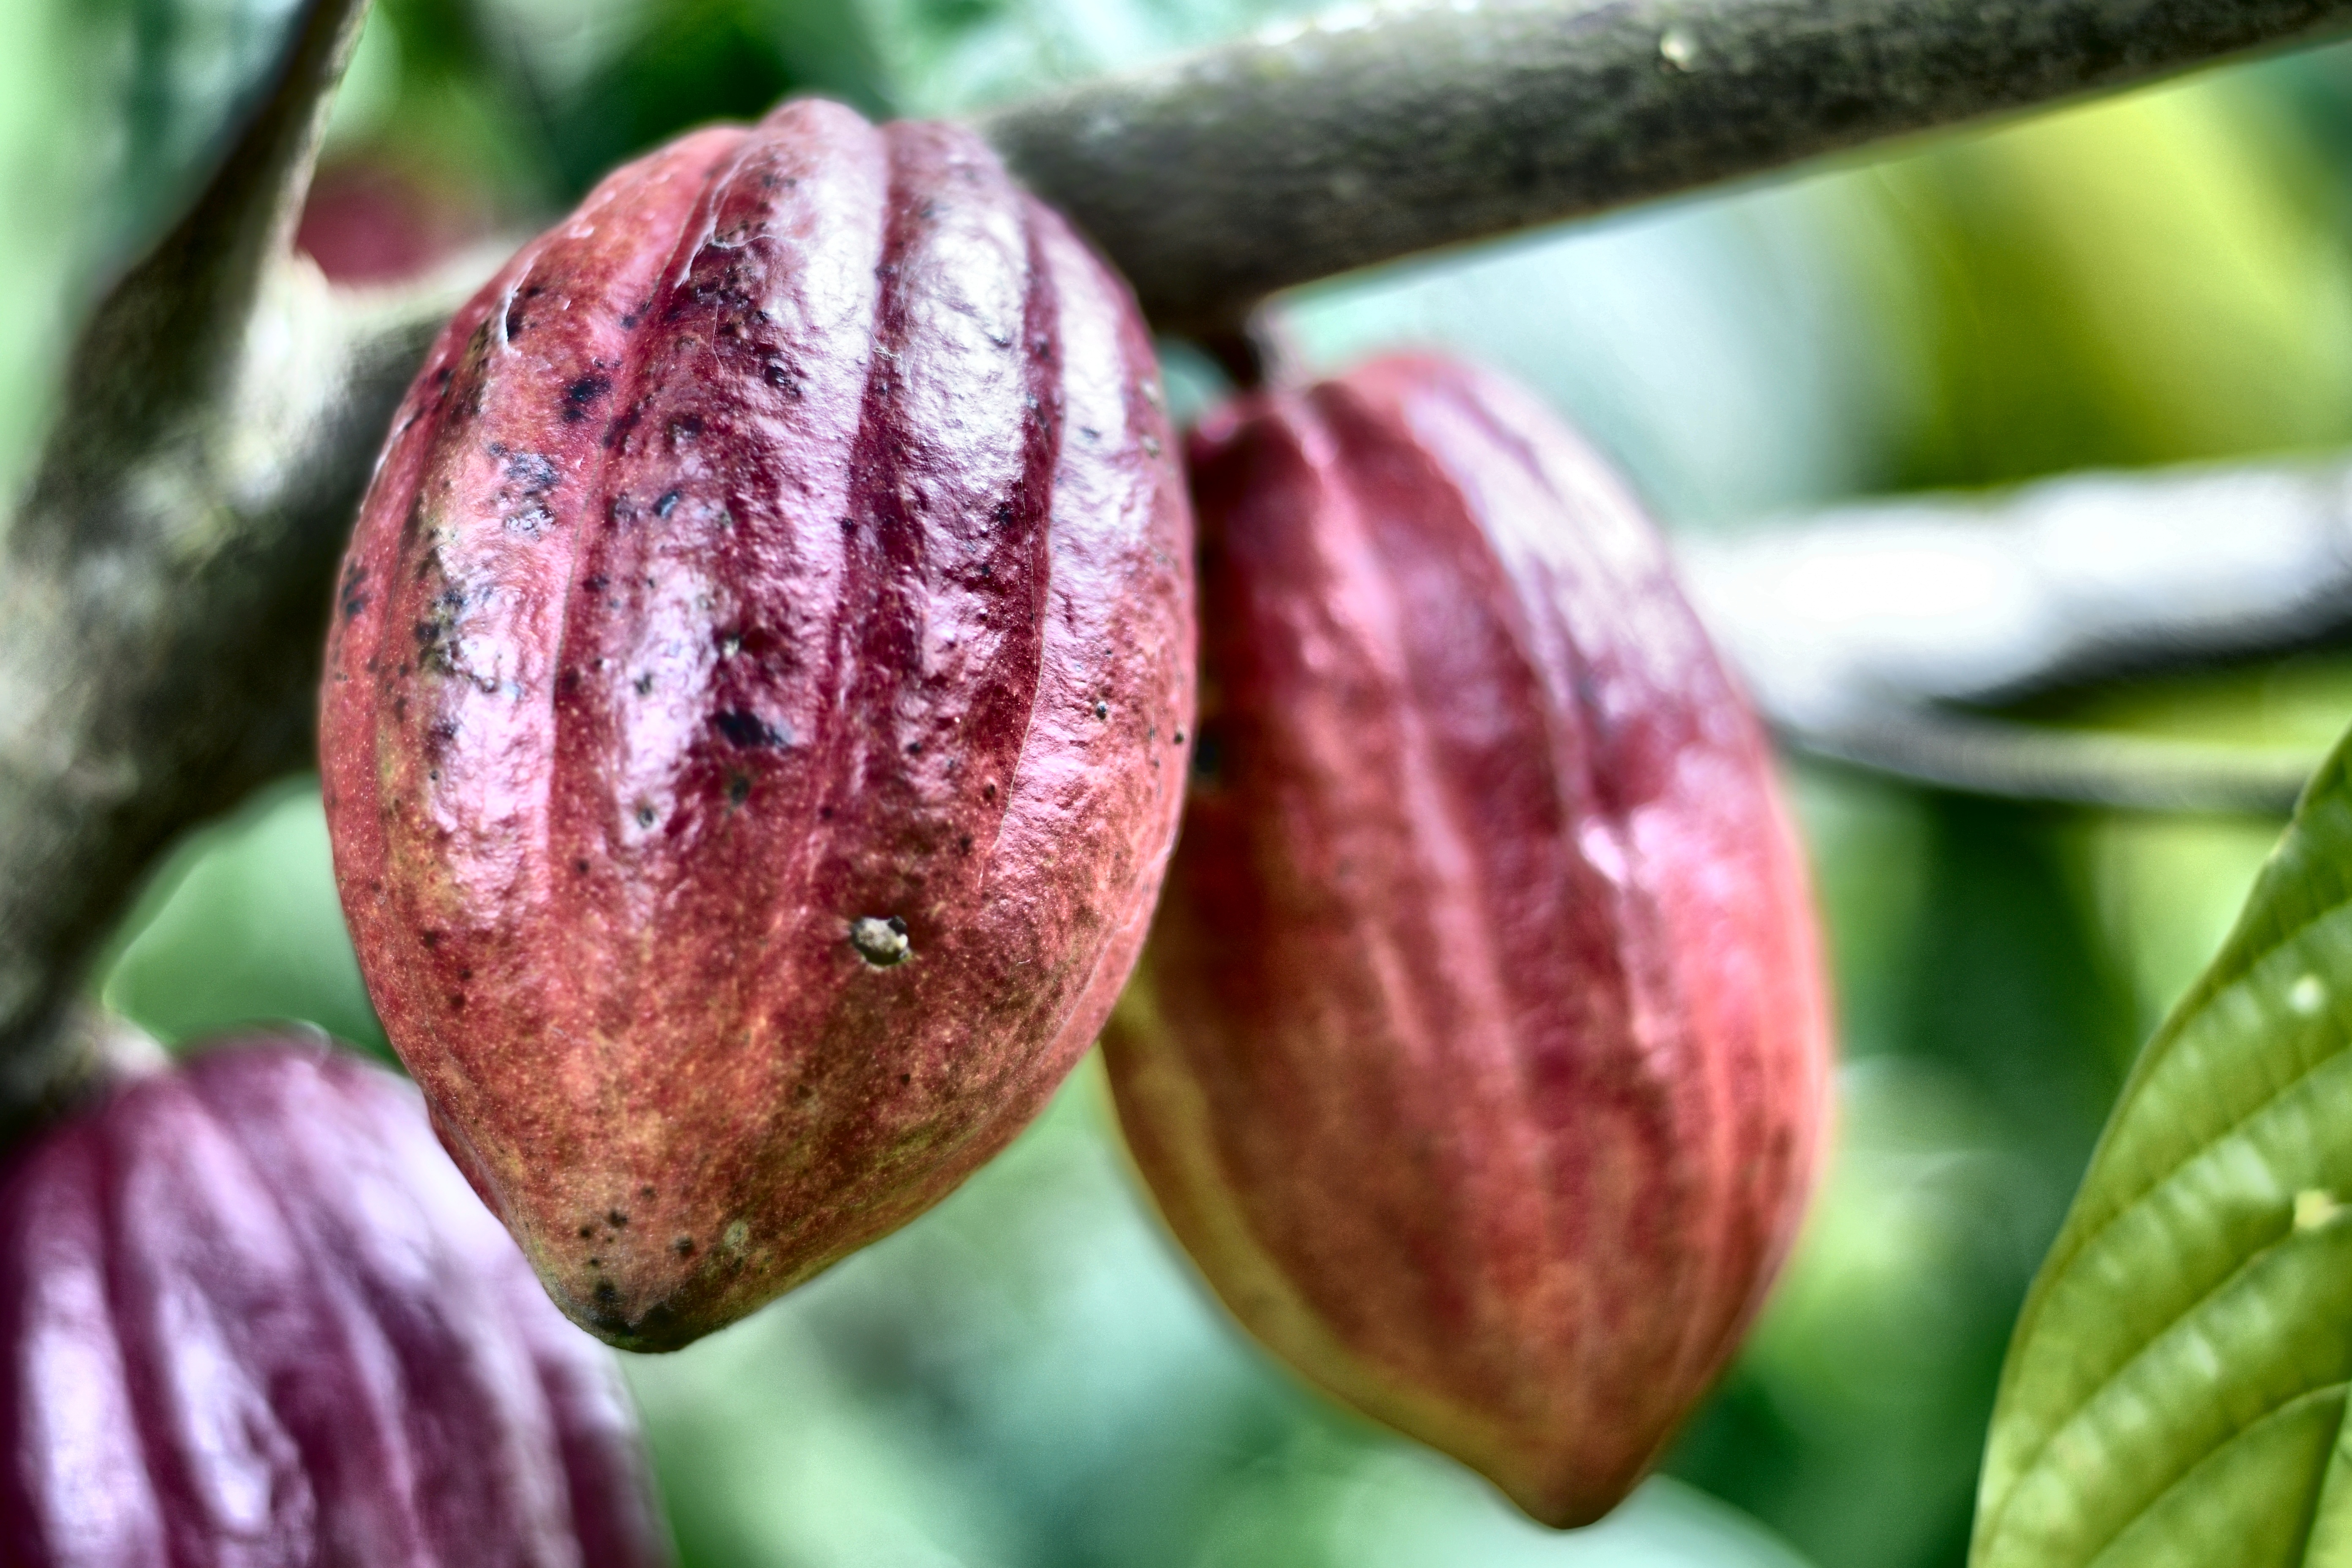
Maturity: unmature
Variety: Amelonado